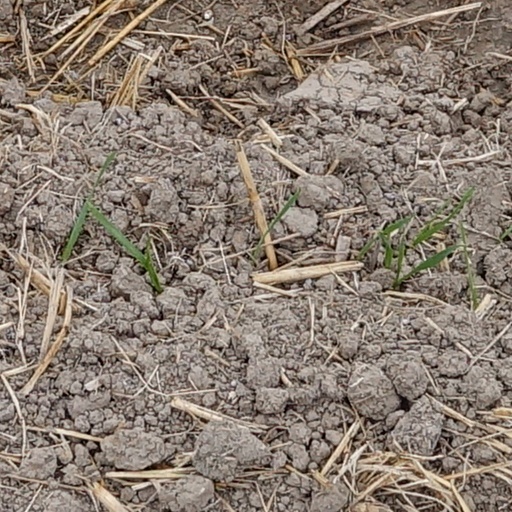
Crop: wheat